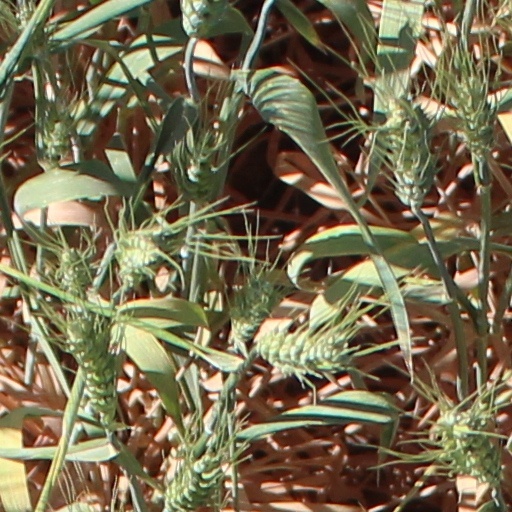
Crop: wheat